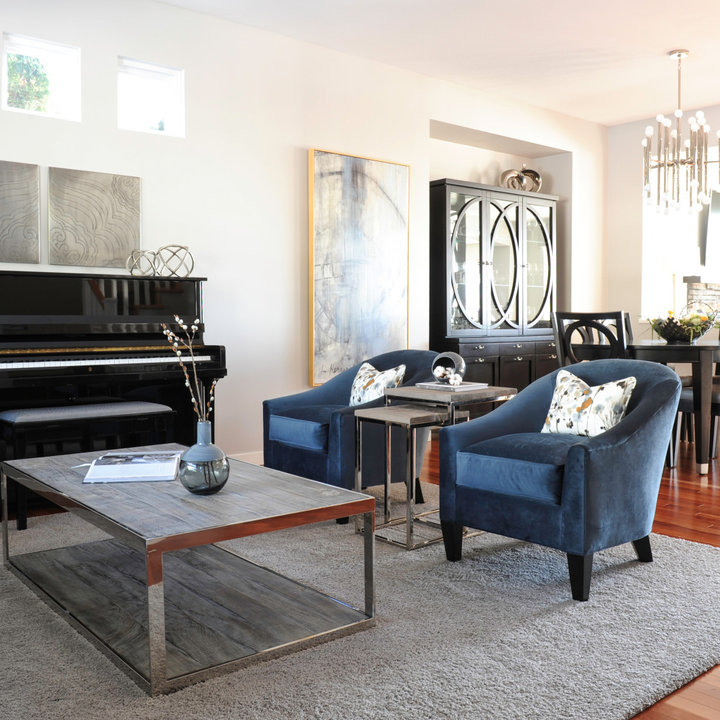
Style: Glamour